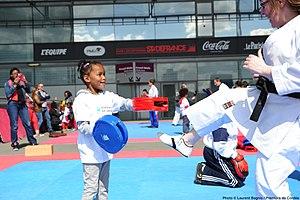
Journée Evasion 2015.
Premiers de cordée est une association créée en 1999 et basée au Stade de France. Reconnue d'intérêt général, elle propose des initiations sportives aux enfants hospitalisés ainsi que des actions de sensibilisation au handicap à l'intention des scolaires, des collectivités et des entreprises.